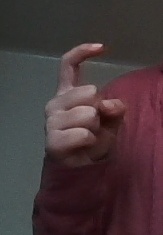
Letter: ra